Center for Philosophy of Science

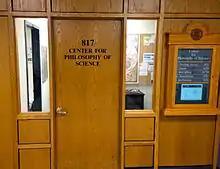
Home of the University of Pittsburgh's Center for Philosophy of Science when it was located on the eighth floor of the Cathedral of Learning (now located on 11)

Throughout its history, the center has been associated with a number of notable individuals from philosophy of science, including nearly 300 visiting professors from more than 30 countries. The center's inaugural Annual Lecture Series included lectures from the noted philosophers Paul K. Feyerabend, Adolf Grünbaum, Carl Gustav Hempel, Ernest Nagel, Michael Scriven, and Wilfrid Sellars. Later Annual Lecture Series participants include Herbert Feigl, Norwood Russell Hanson, Philip Morrison, Hilary Putnam, and George Wald. Nobel Prize–winning economist Alvin E. Roth once served as a fellow in the center.